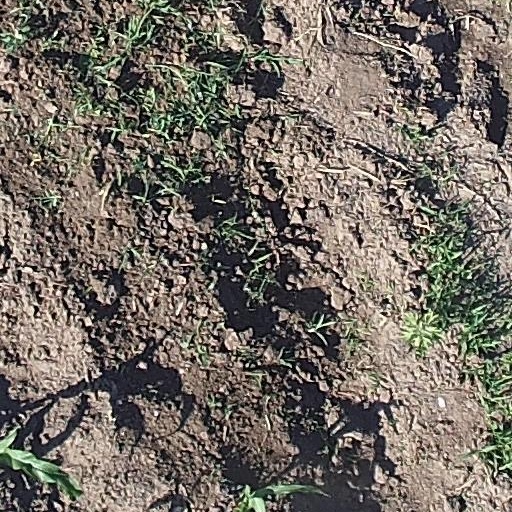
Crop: maize; corn